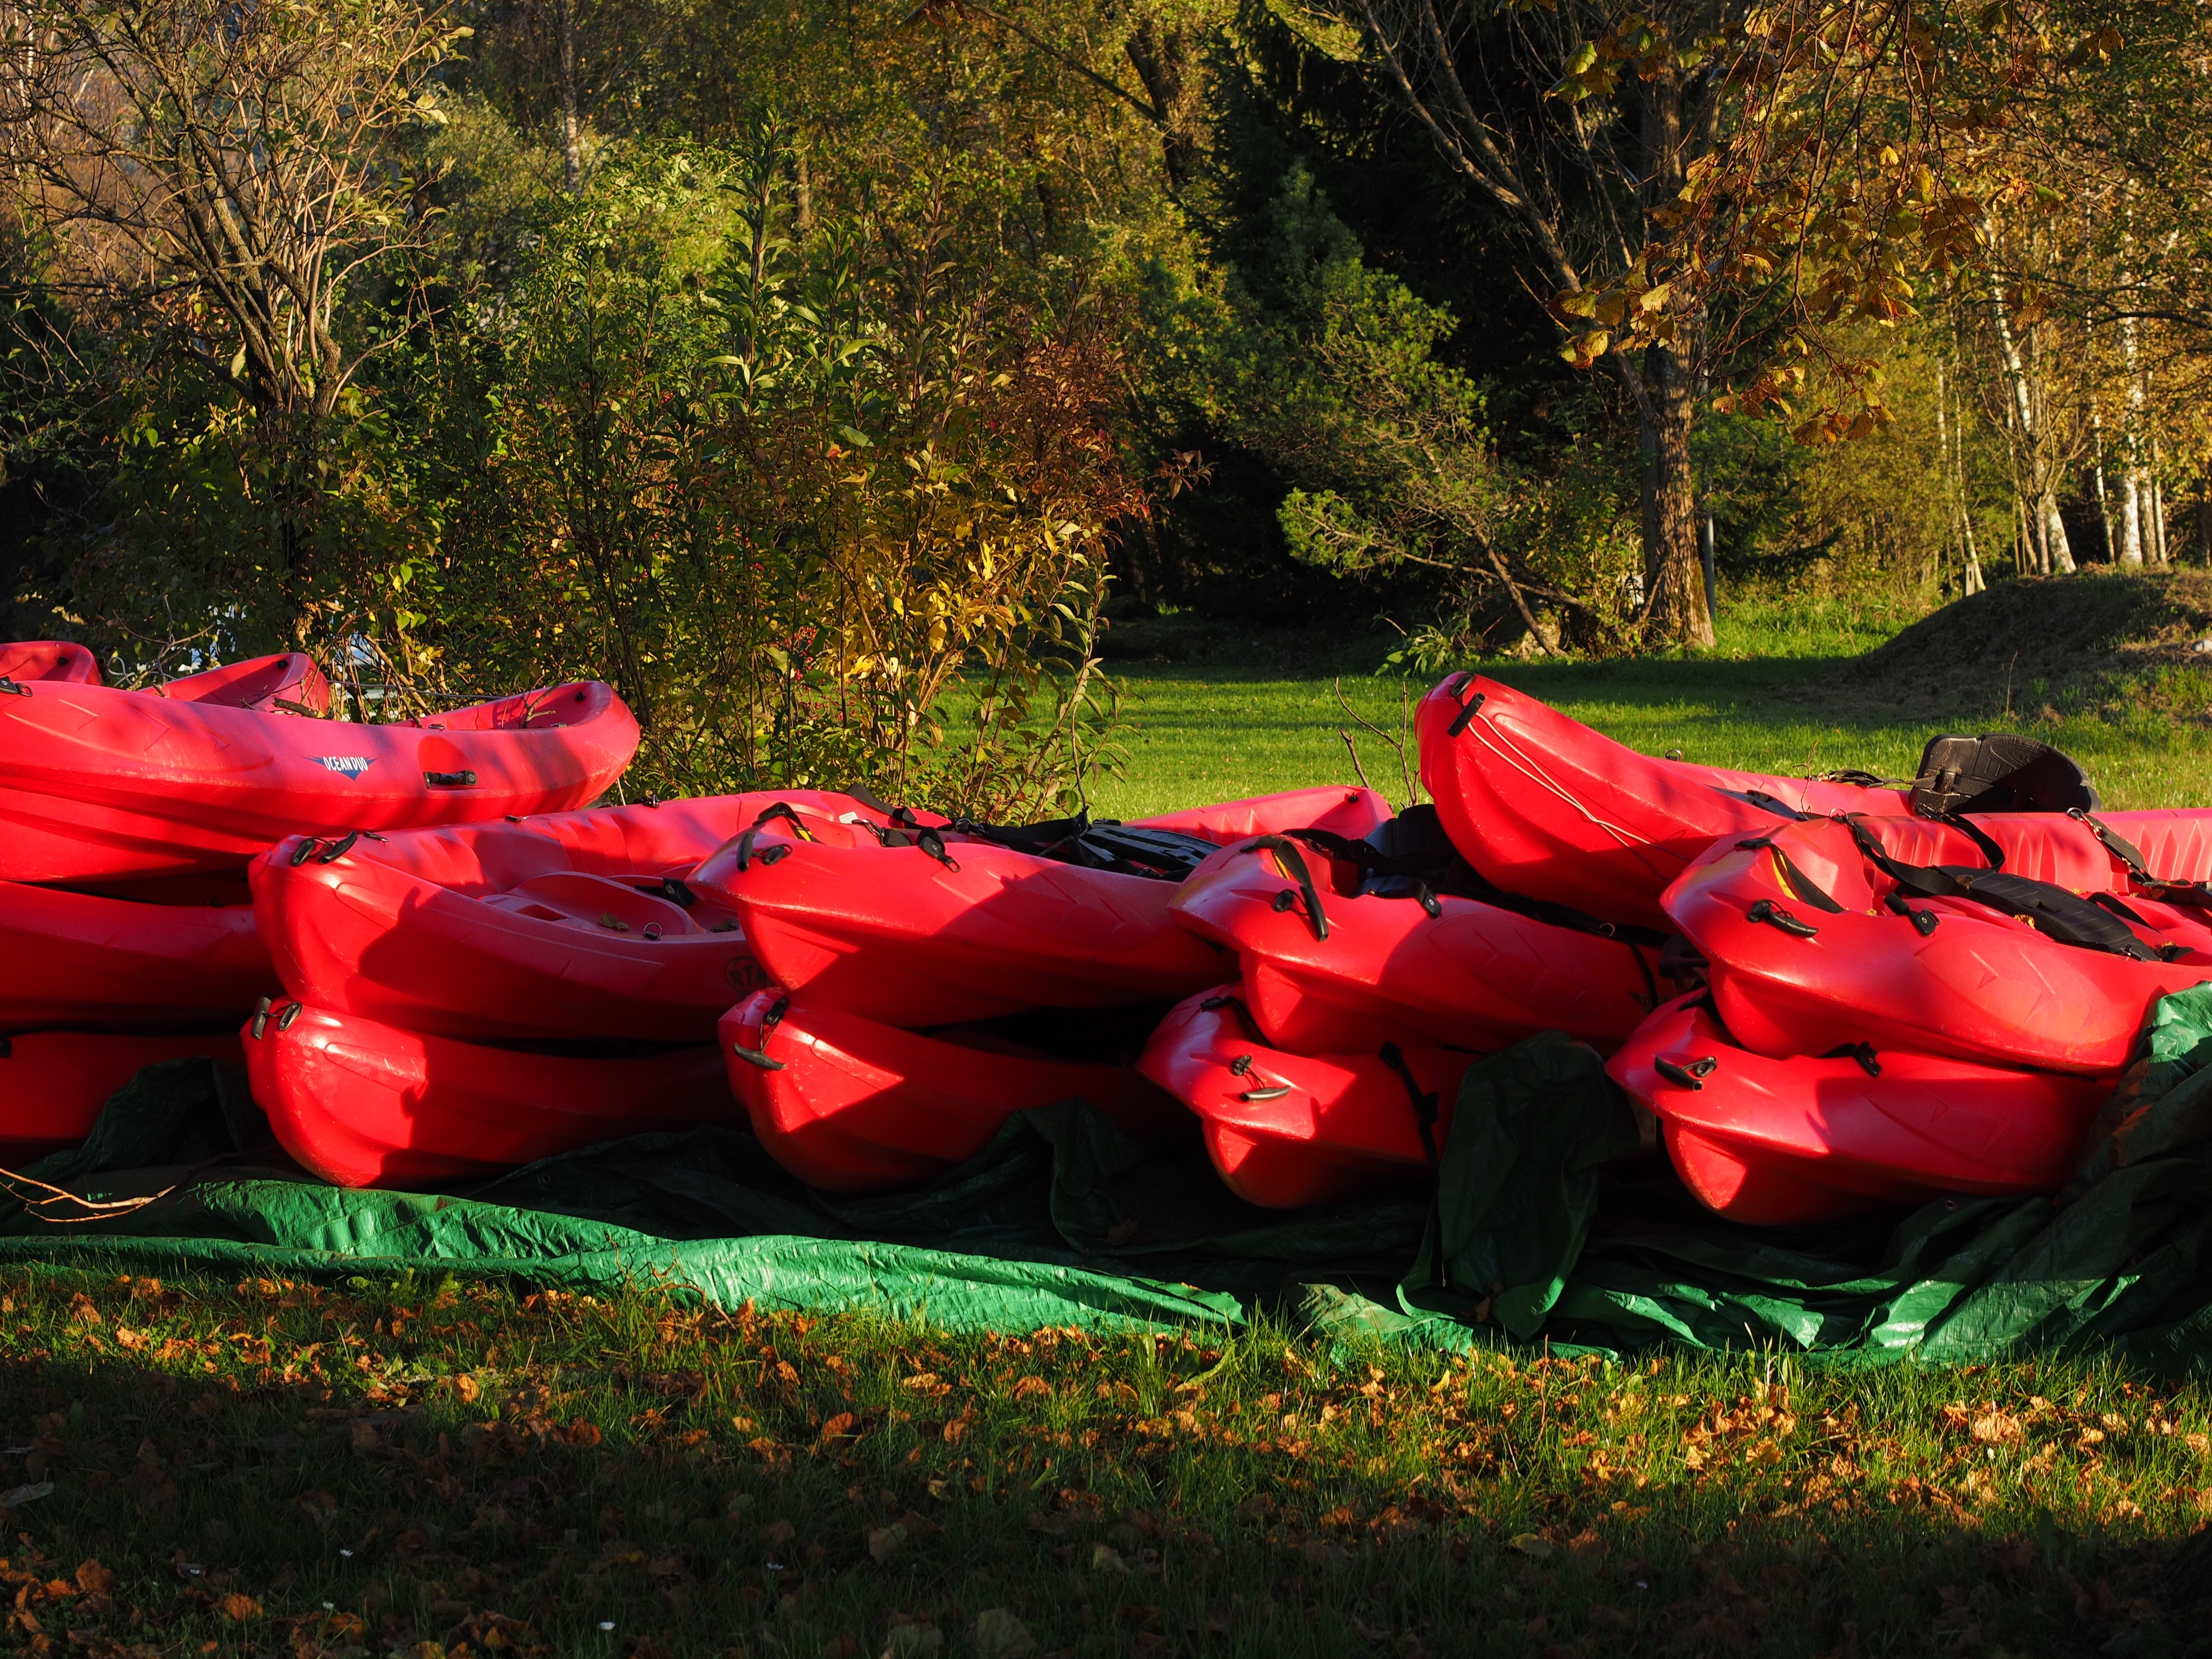
plant, sport, lawn, leaf, flower, petal, boot, paddle, red, autumn, botany, garden, kayak, flora, boats, canoes, canoeing, flowering plant, paddle tour, land plant